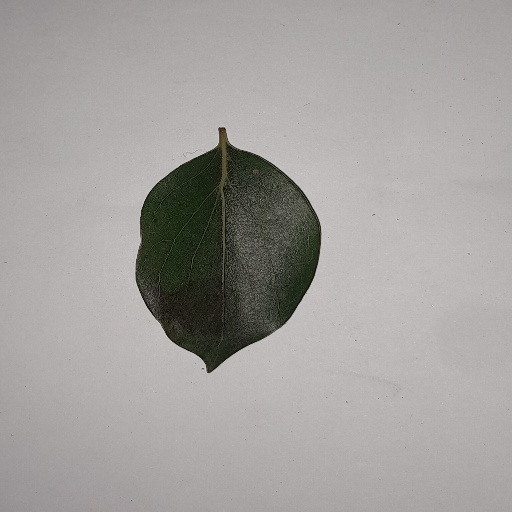
Species: Camphor
Leaf condition: Healthy Leaf